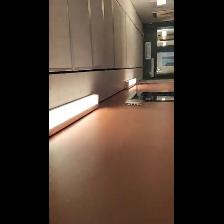
Label: NonHuman